Colin Fleming

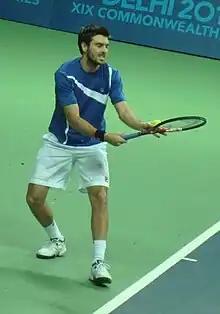
Fleming at 2010 Commonwealth Games mixed doubles final match.

In January Fleming competed in his first grand slam outside of Wimbledon at the Australian open again partnering Ken Skupski made it to the second round.